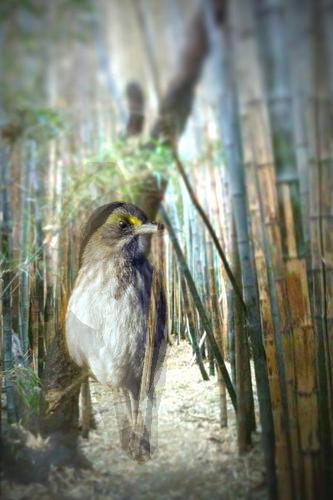
Bird species: Seaside_Sparrow
Bird type: landbird
Background: land